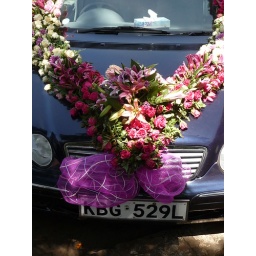
... all decorated in pink and white too.